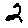
Label: 2